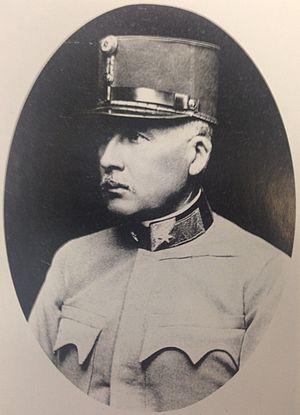
Les témoins du Génocide arménien donnent des informations et détails pour comprendre le massacre perpétré par l'Empire ottoman, au début du XXᵉ siècle. La plupart des témoins sont des journalistes, diplomates, soldats, médecins, écrivains ou missionnaires.